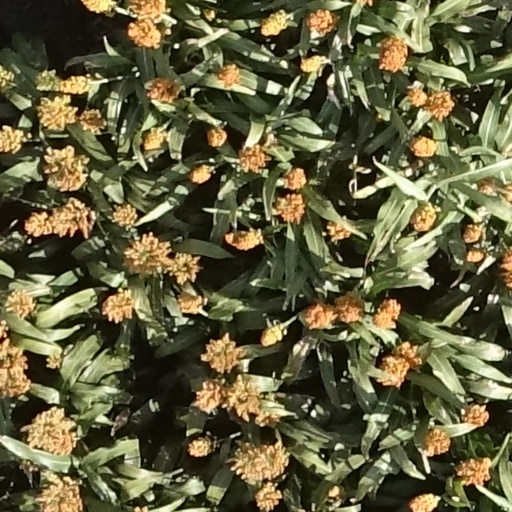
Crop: sorghum